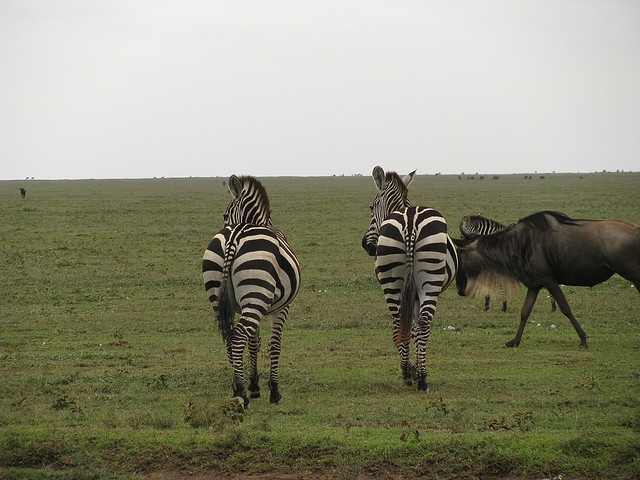
Two zebras are walking on a green field.
Zebras and horses mingle on a vast green plain.
Two zebras are interrupted by another species of quadraped.
Zebras and other animals in a large green field.
Two zebras walking into a field  near another animal